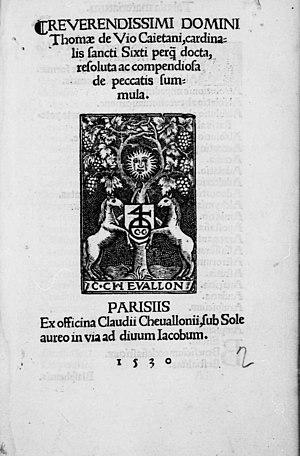
Thomas de Vio, dit Caietan ou Cajétan, né le 20 février 1469 à Gaète dans l'actuelle province de Latina, Latium, et mort le 10 août 1534 à Rome, est un théologien et cardinal italien du XVIᵉ siècle.